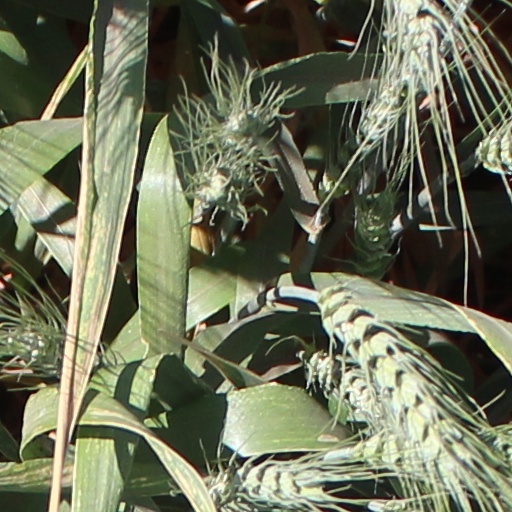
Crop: wheat